History of Venezuela

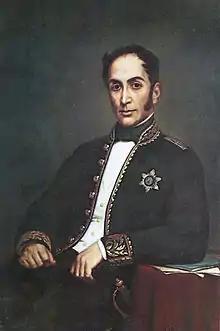
Simón Bolívar

Some Venezuelans began to grow resistant to colonial control towards the end of the eighteenth century. Spain's neglect of its Venezuelan colony contributed to Venezuelan intellectuals' increased zeal for learning. The colony had more external sources of information than other more "important" Spanish dependencies, not excluding the viceroyalties, although one should not belabor this point, for only the "mantuanos" (a Venezuelan name for the white Creole elite) had access to a solid education. (Another name for the "mantuanos" class, "grandes cacaos", reflected the source of their wealth. To , in Venezuela the term can apply to a presumptuous person.) The "mantuanos" showed themselves presumptuous, overbearing, and zealous in affirming their privileges against the "pardo" (mixed-race) majority of the population.